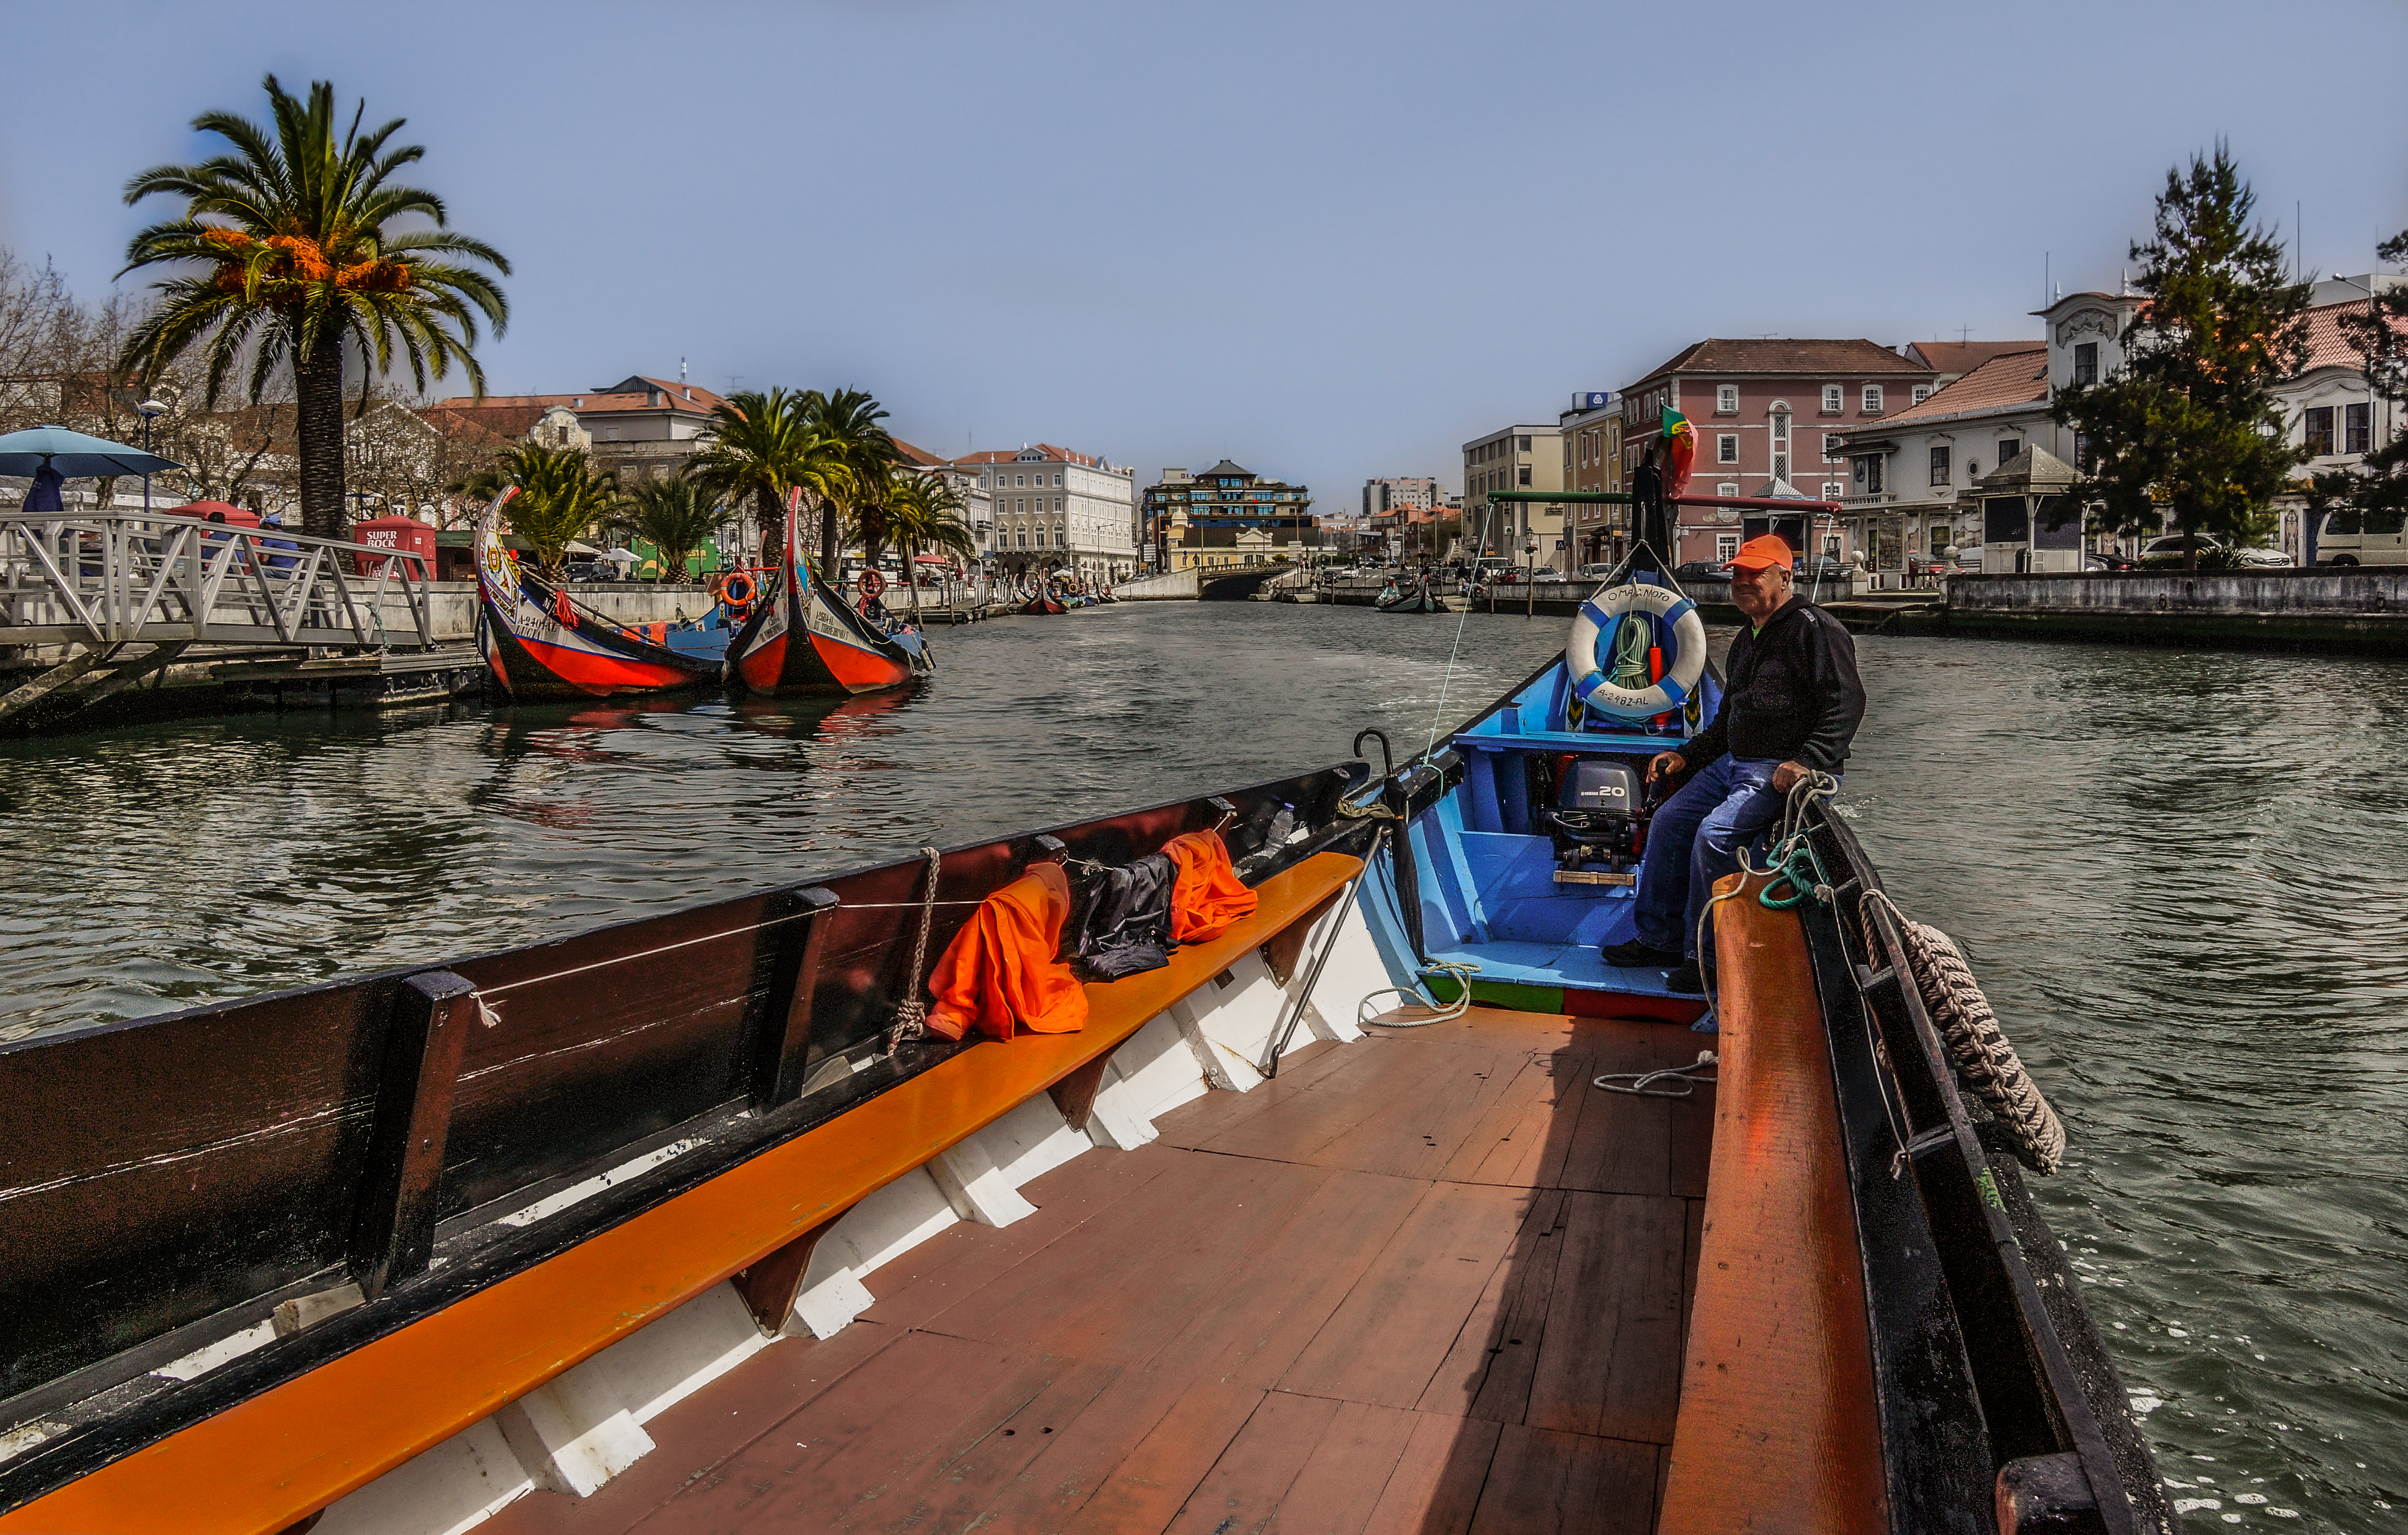
landscape, sea, boat, river, canal, photo, vehicle, waterway, boating, portugal, paisajes, channel, watercraft, a77, g, ggl1, gaby1, xovesphoto, sonya77, sony16105mm, xelodegalicia, aveiro, moliceiros, gabrielcoru a, gabycoru a, watercraft rowing